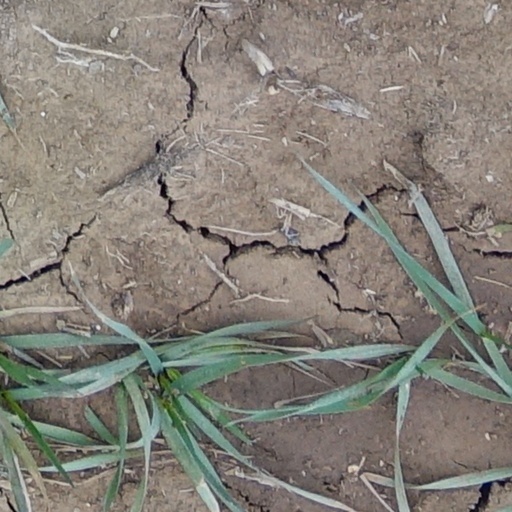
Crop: wheat